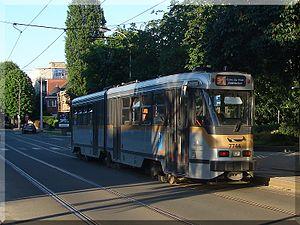
Motrice 7744 sur la ligne 31 limitée au Midi
L'ancienne ligne 31 du tram de Bruxelles était une ligne de tramway, circulant uniquement en soirée, qui a été créée le 30 juin 2008 lors de la dernière phase de la restructuration du réseau tram de la STIB. Elle reliait la Gare du Nord à Marius Renard en empruntant l’axe prémétro Nord-Sud jusqu'à Lemonnier, inclus. Elle était en cadence avec la ligne 32. Elle a été supprimée le 23 février 2015